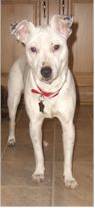
Label: dog